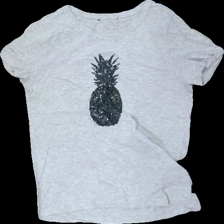
View: front
Type: T-shirt
Category: Ladies
Brand: Missing
Colors: Grey
Material: 100% Cotton
Pattern: Glitter
Cut: Loose
Season: All
Price range: 50-100
Recommended usage: Reuse